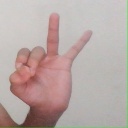
अक्षर: ण